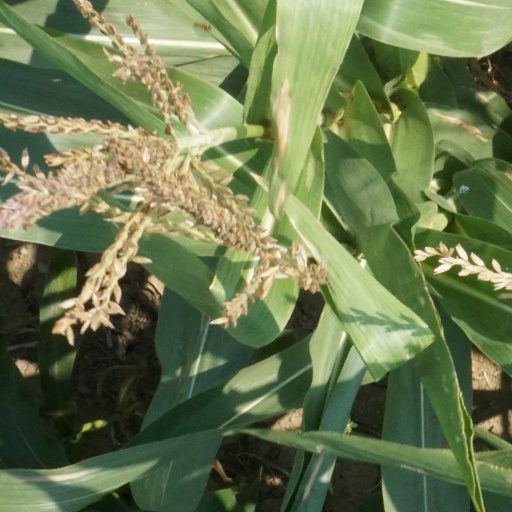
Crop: maize; corn